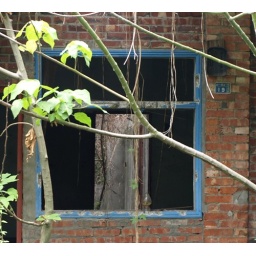
As I got closer to this old house I saw an old oil lamp here in the window. Taiwan.